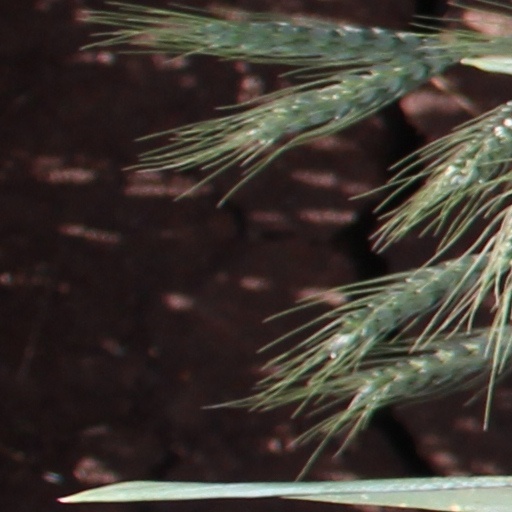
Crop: wheat